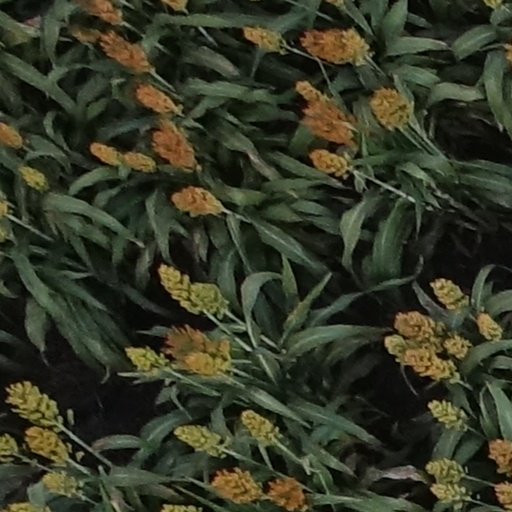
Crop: sorghum